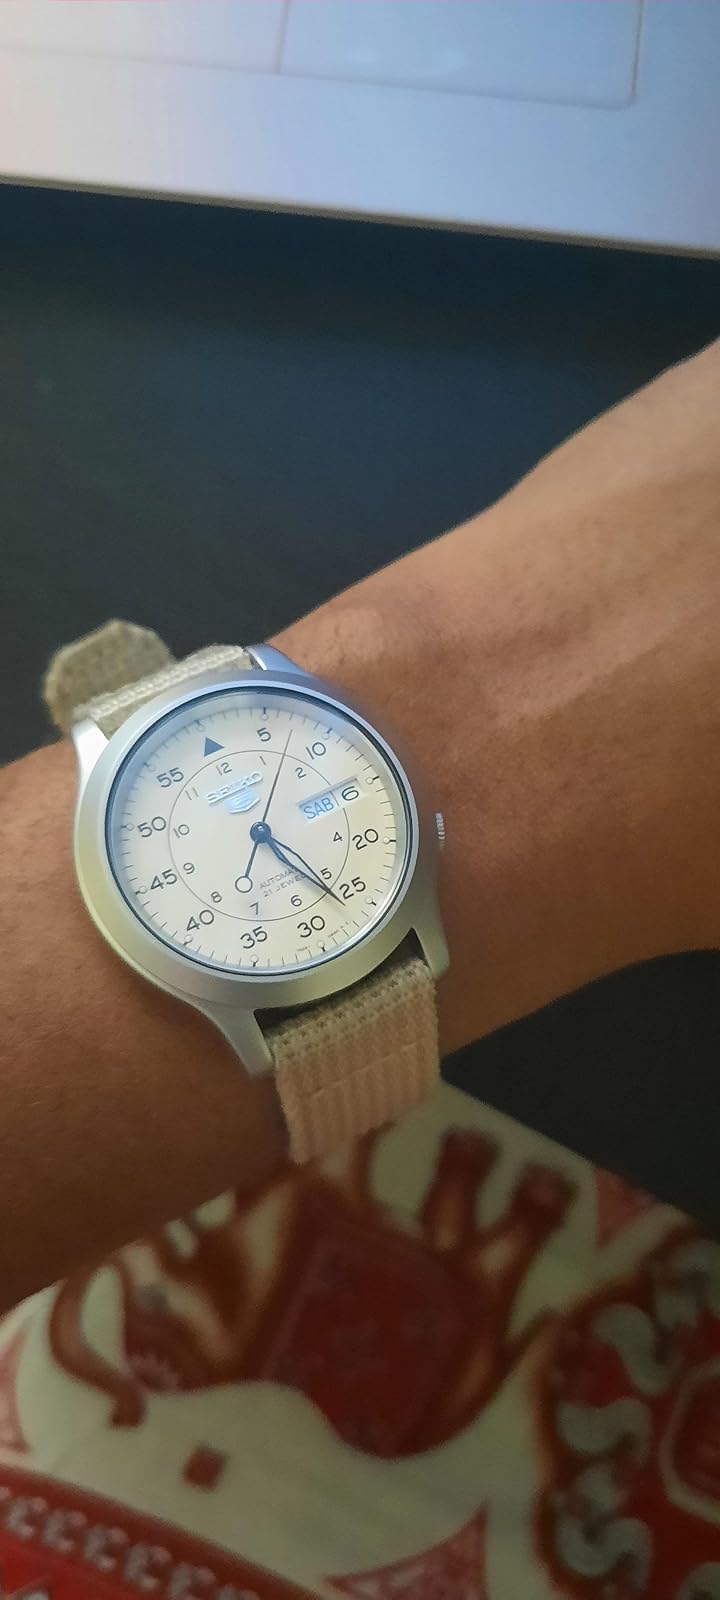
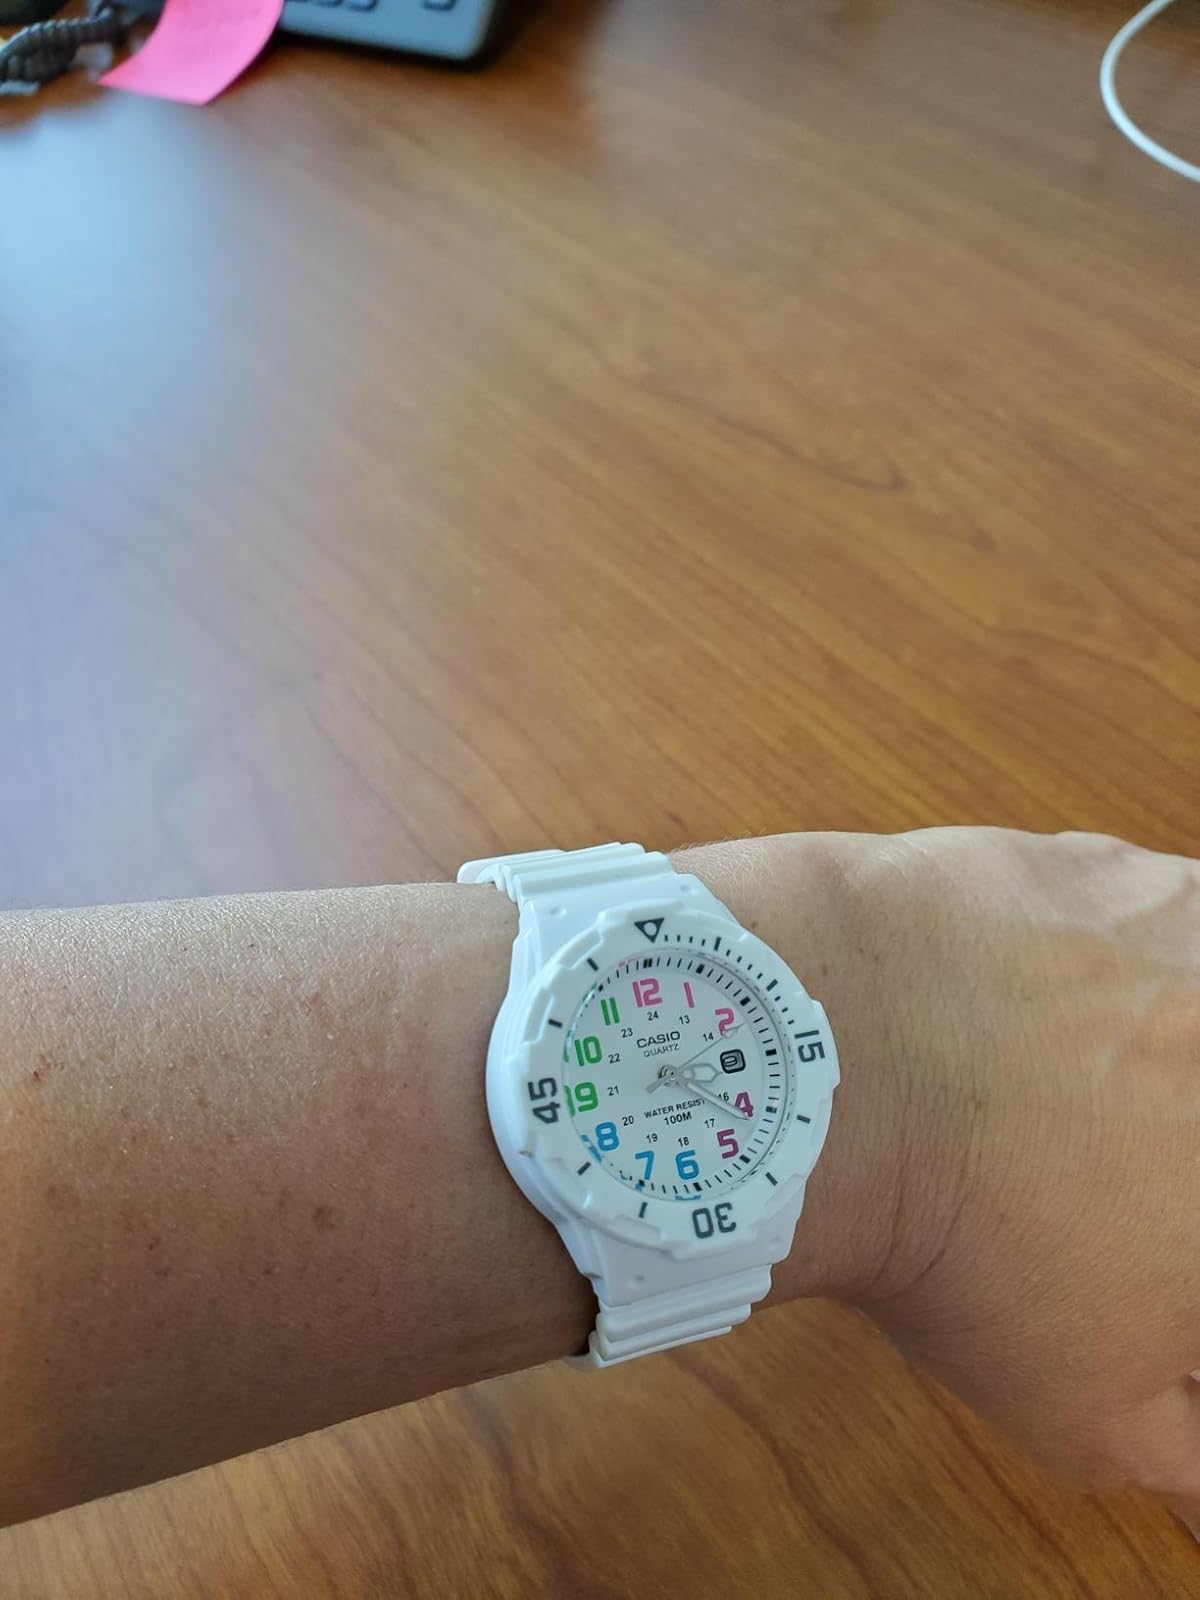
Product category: accessories_watch
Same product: no